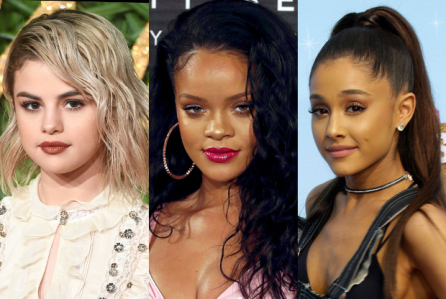
Gender: women